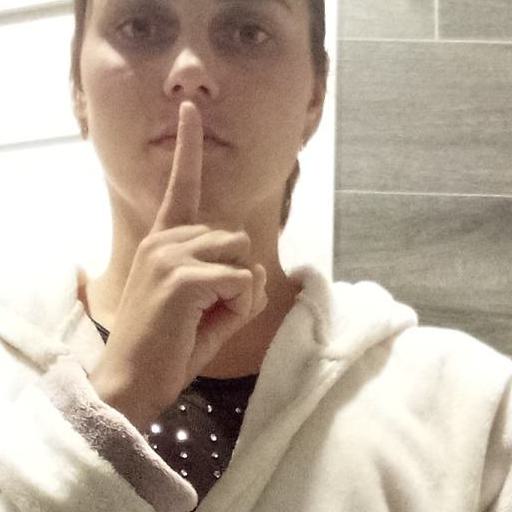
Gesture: mute